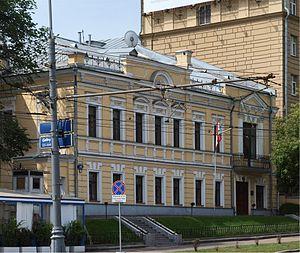
Voici les représentations diplomatiques du Liban à l'étranger :